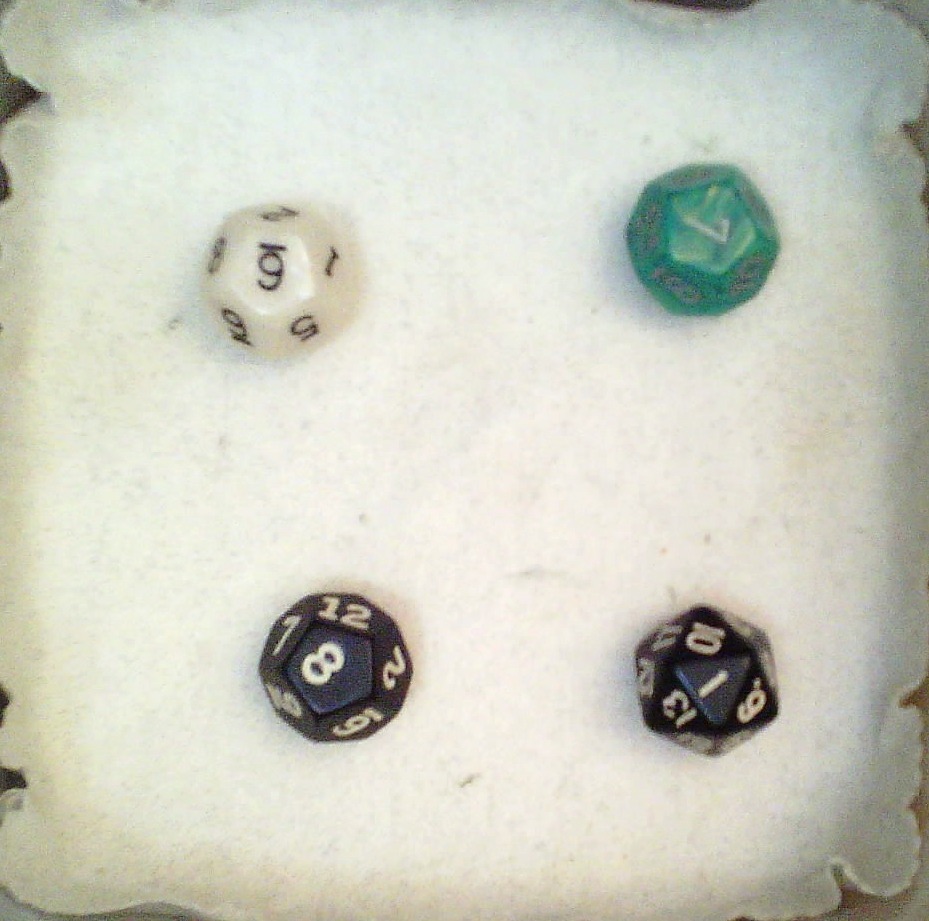
Dice in frame:
type: d12
value: 6
type: d12
value: 7
type: d12
value: 8
type: d20
value: 1
Label source: human
Face values trusted: yes